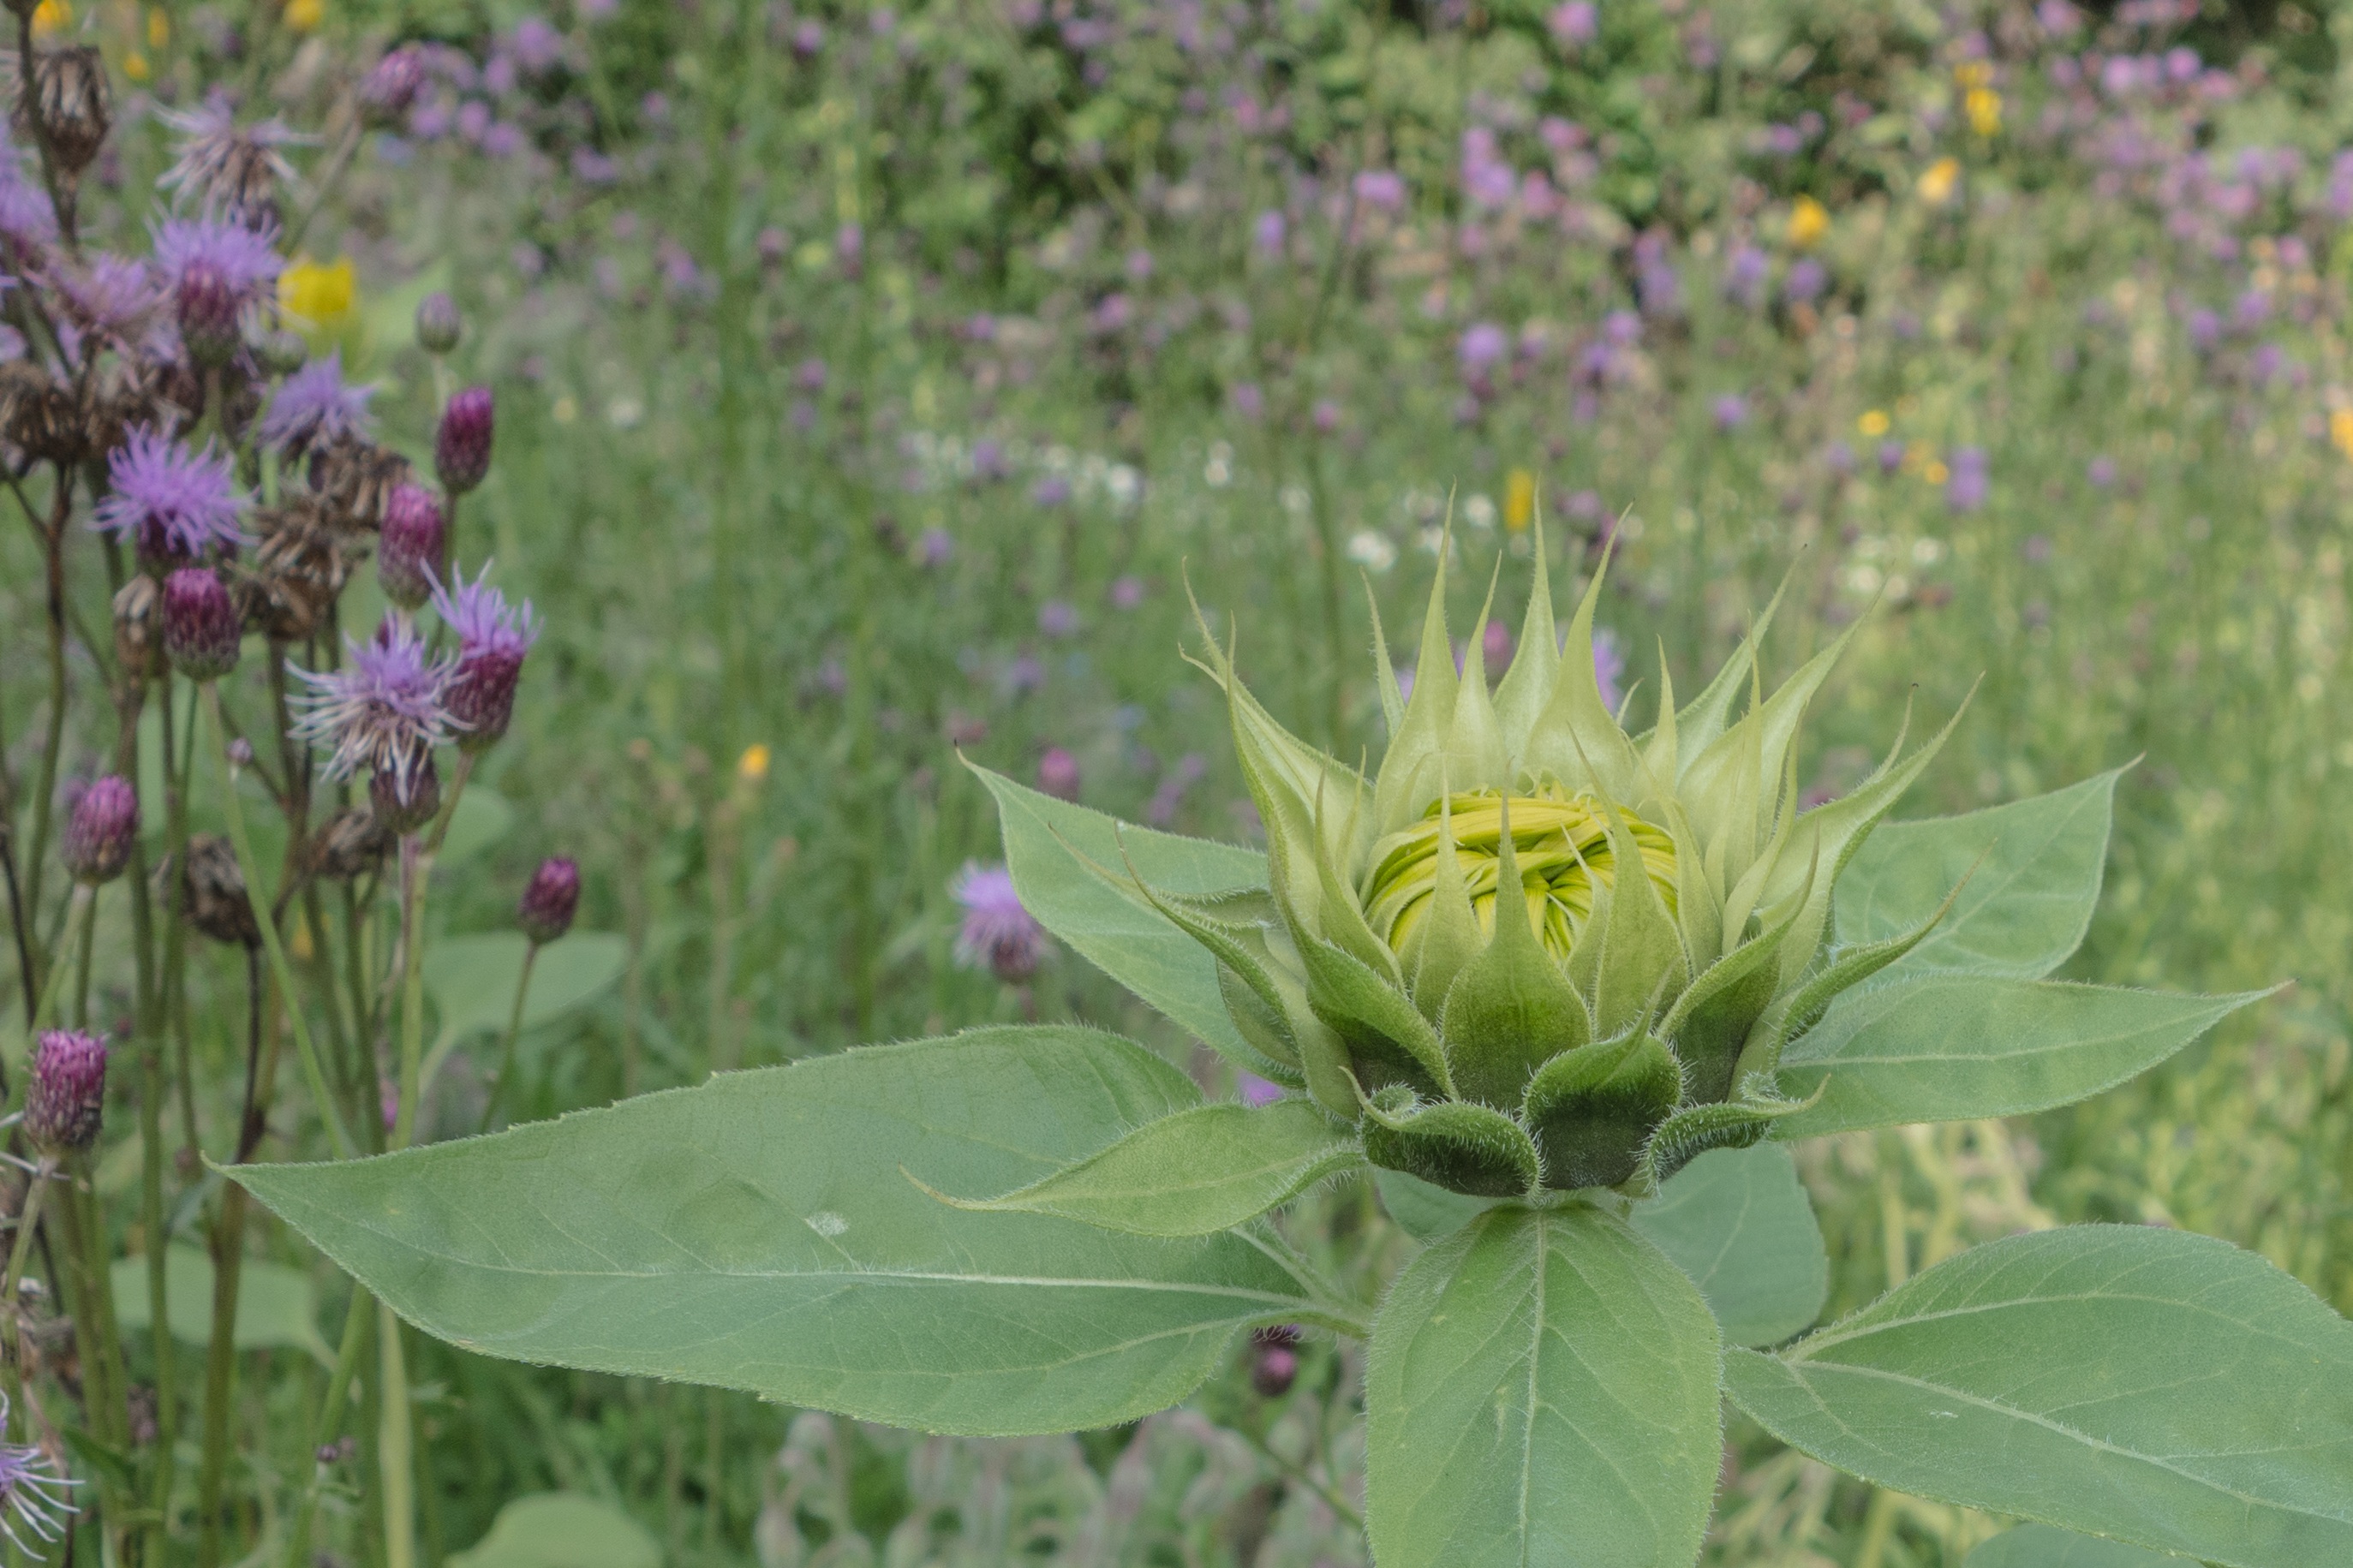
nature, blossom, plant, field, meadow, prairie, flower, bloom, summer, macro, botany, yellow, close, flora, wildflower, thistle, sun flower, bud, flowering plant, daisy family, annual plant, land plant